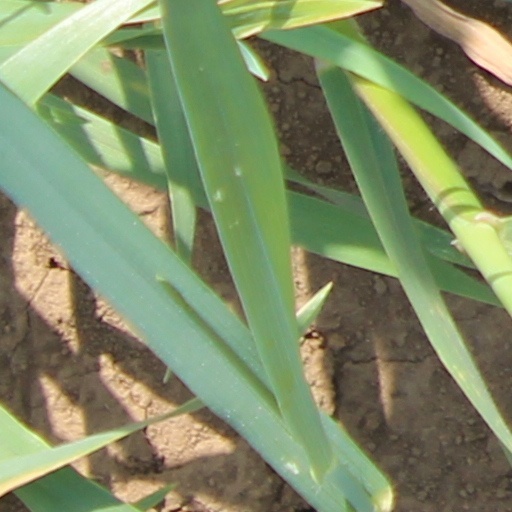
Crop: wheat